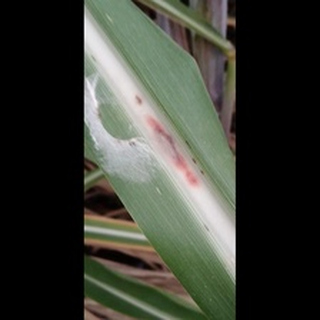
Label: sugarcane_red_rot